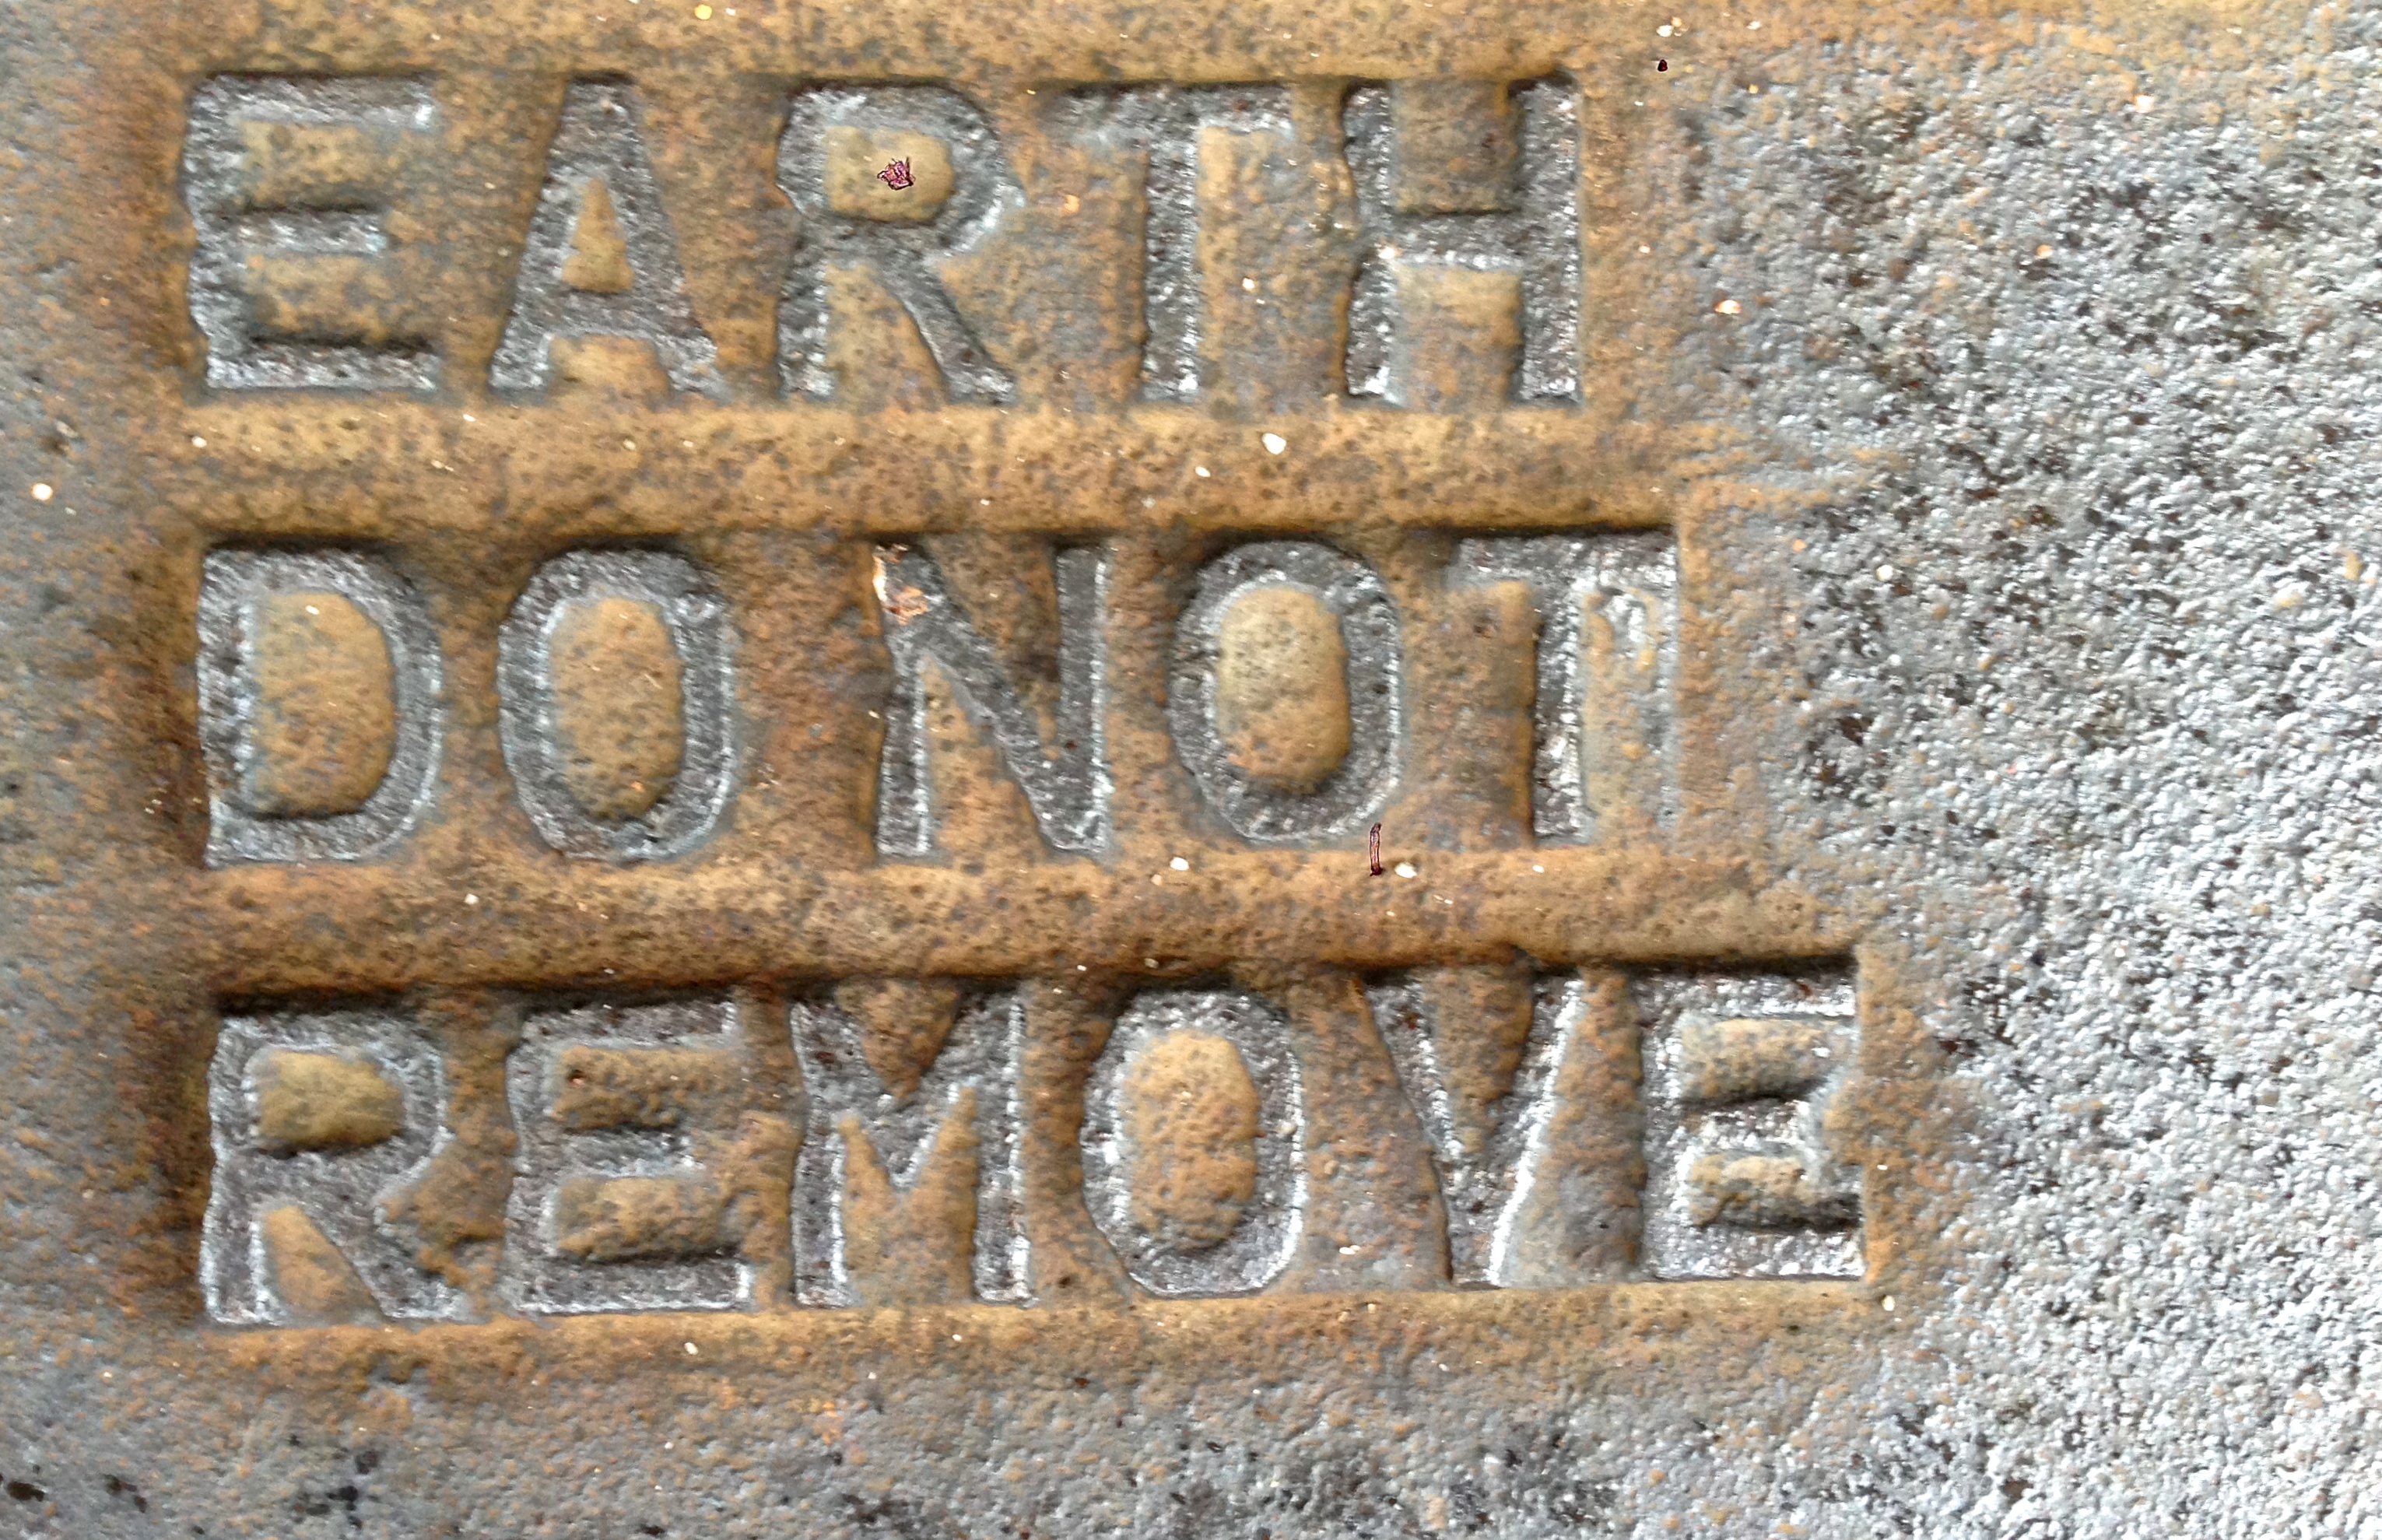
number, wall, brick, material, brickwork, road surface, ancient history